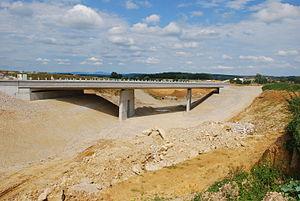
Chantier de la LGV Rhin-Rhône près de fr:Villargent en juillet 2008 - direction es. Pont routier en béton pour la D7.
Villargent est une commune française, située dans le département de la Haute-Saône en région Bourgogne-Franche-Comté.
La LGV Rhin-Rhône, ou ligne nouvelle 7, est une ligne ferroviaire à grande vitesse française à écartement standard et à double voie. Encore inachevée, elle est prévue pour former un ensemble de lignes ferroviaires nouvelles en forme d'étoile à trois branches autour de Dijon, avec une double fonctionnalité de trafic Est-Ouest et Nord-Sud.